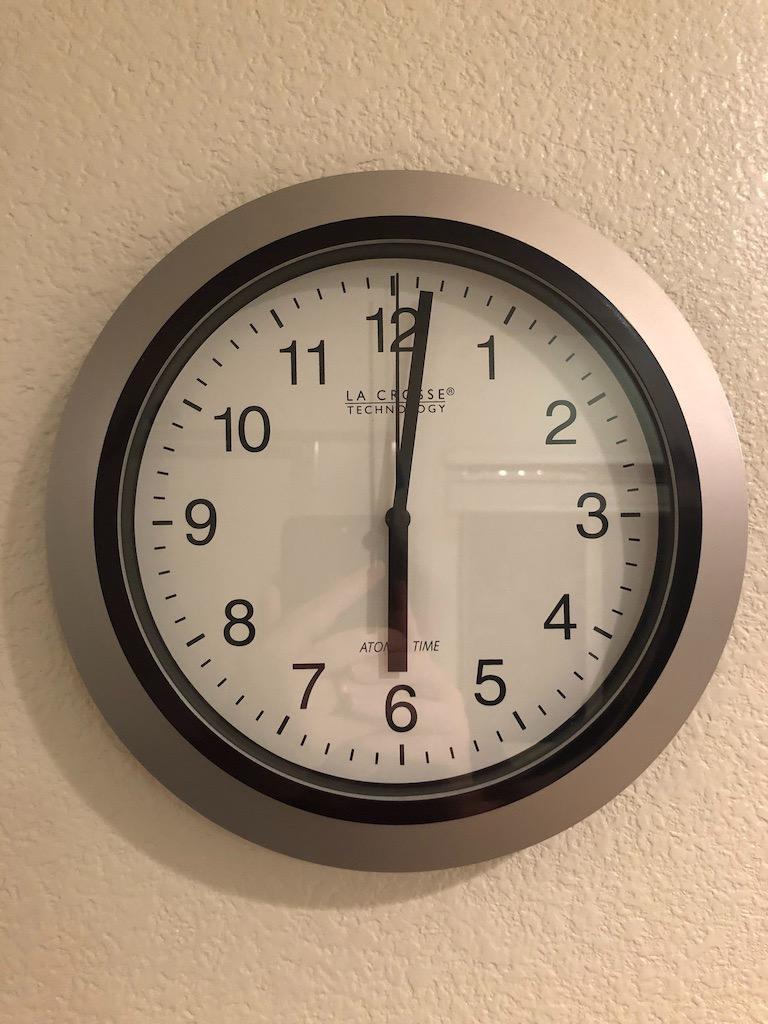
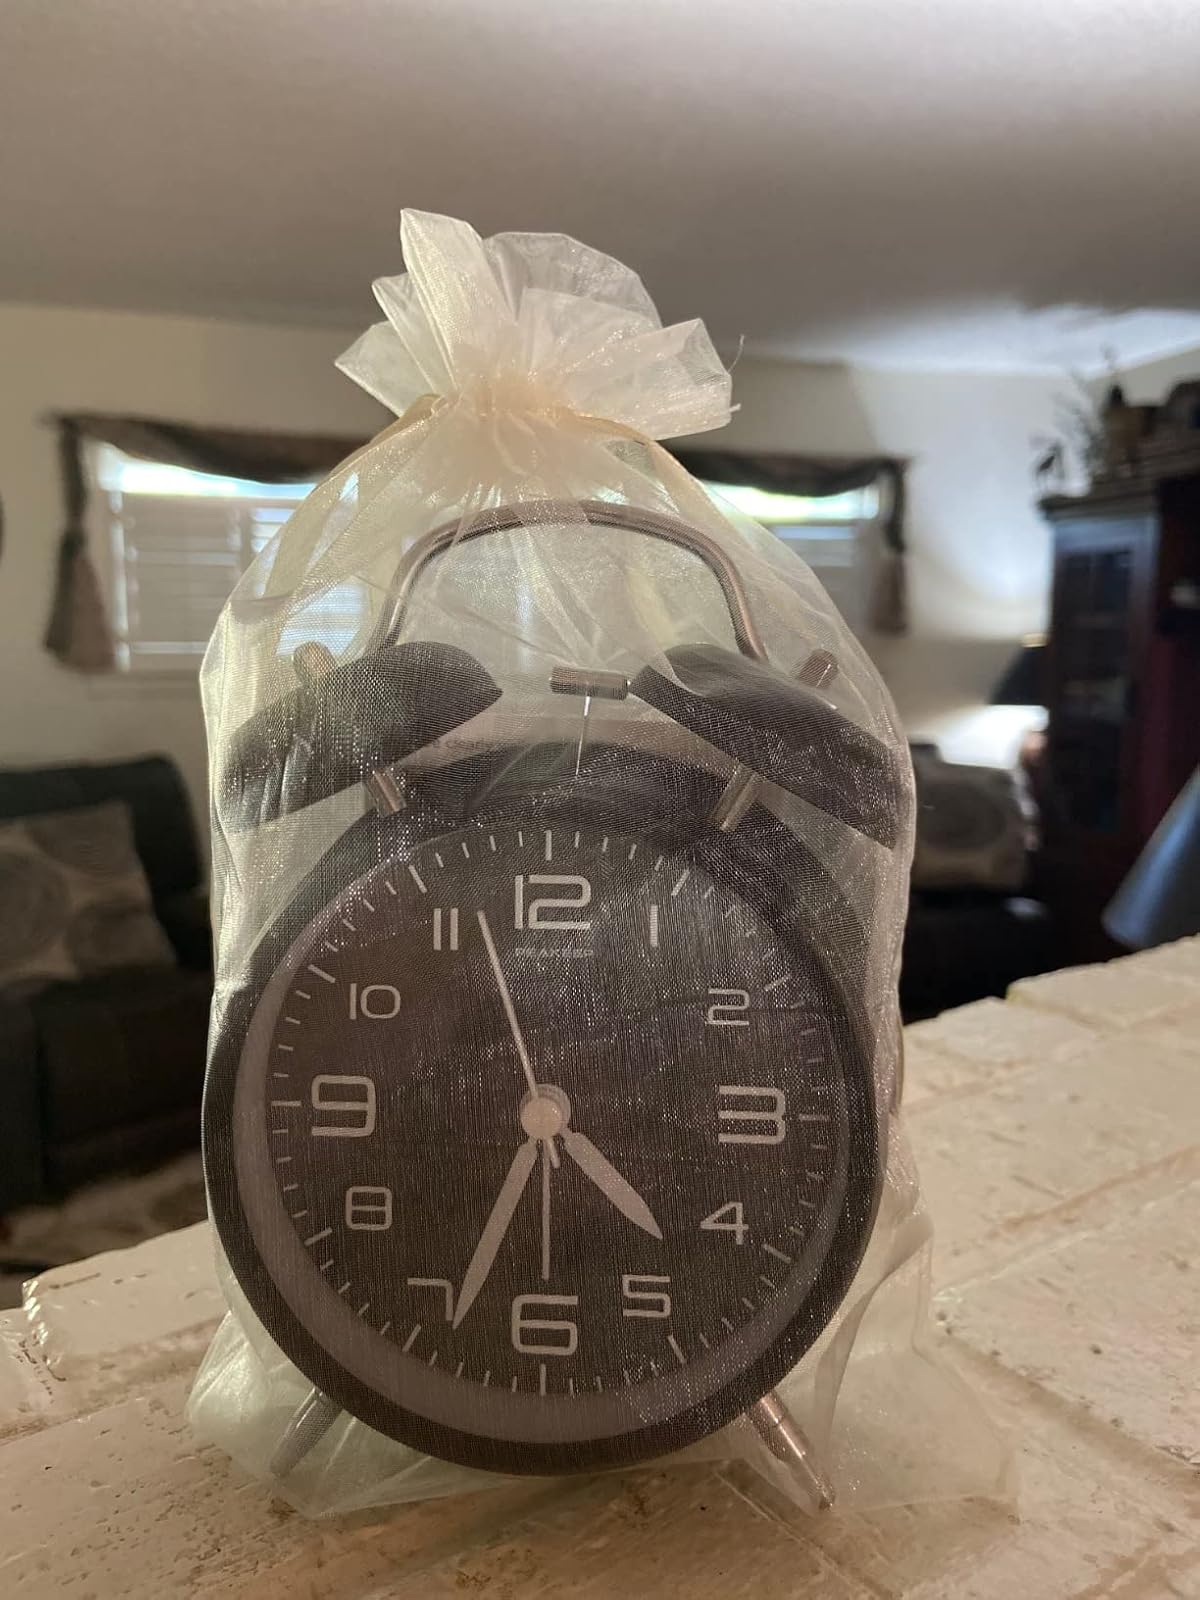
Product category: clock
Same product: no